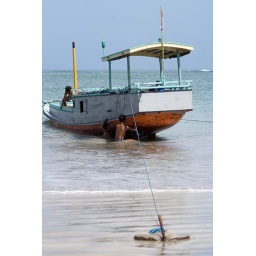
Fishing boat near the market